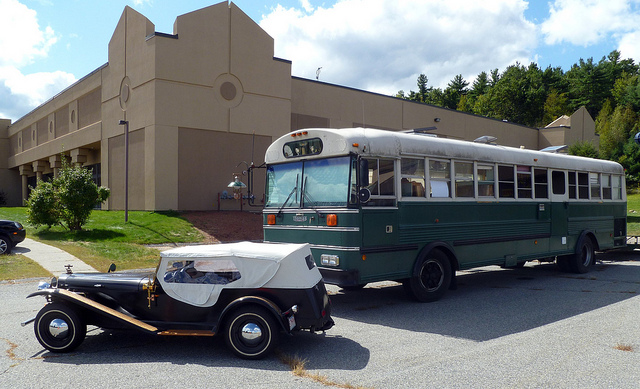
This old car cut off a bus as it pulled away from a stop

An antique car parked in front of a large green passenger bus.

An old car driving past an old blue looking bus.

A old fashioned car sitting in front of a bus.

An old car and bus in a parking lot of a church